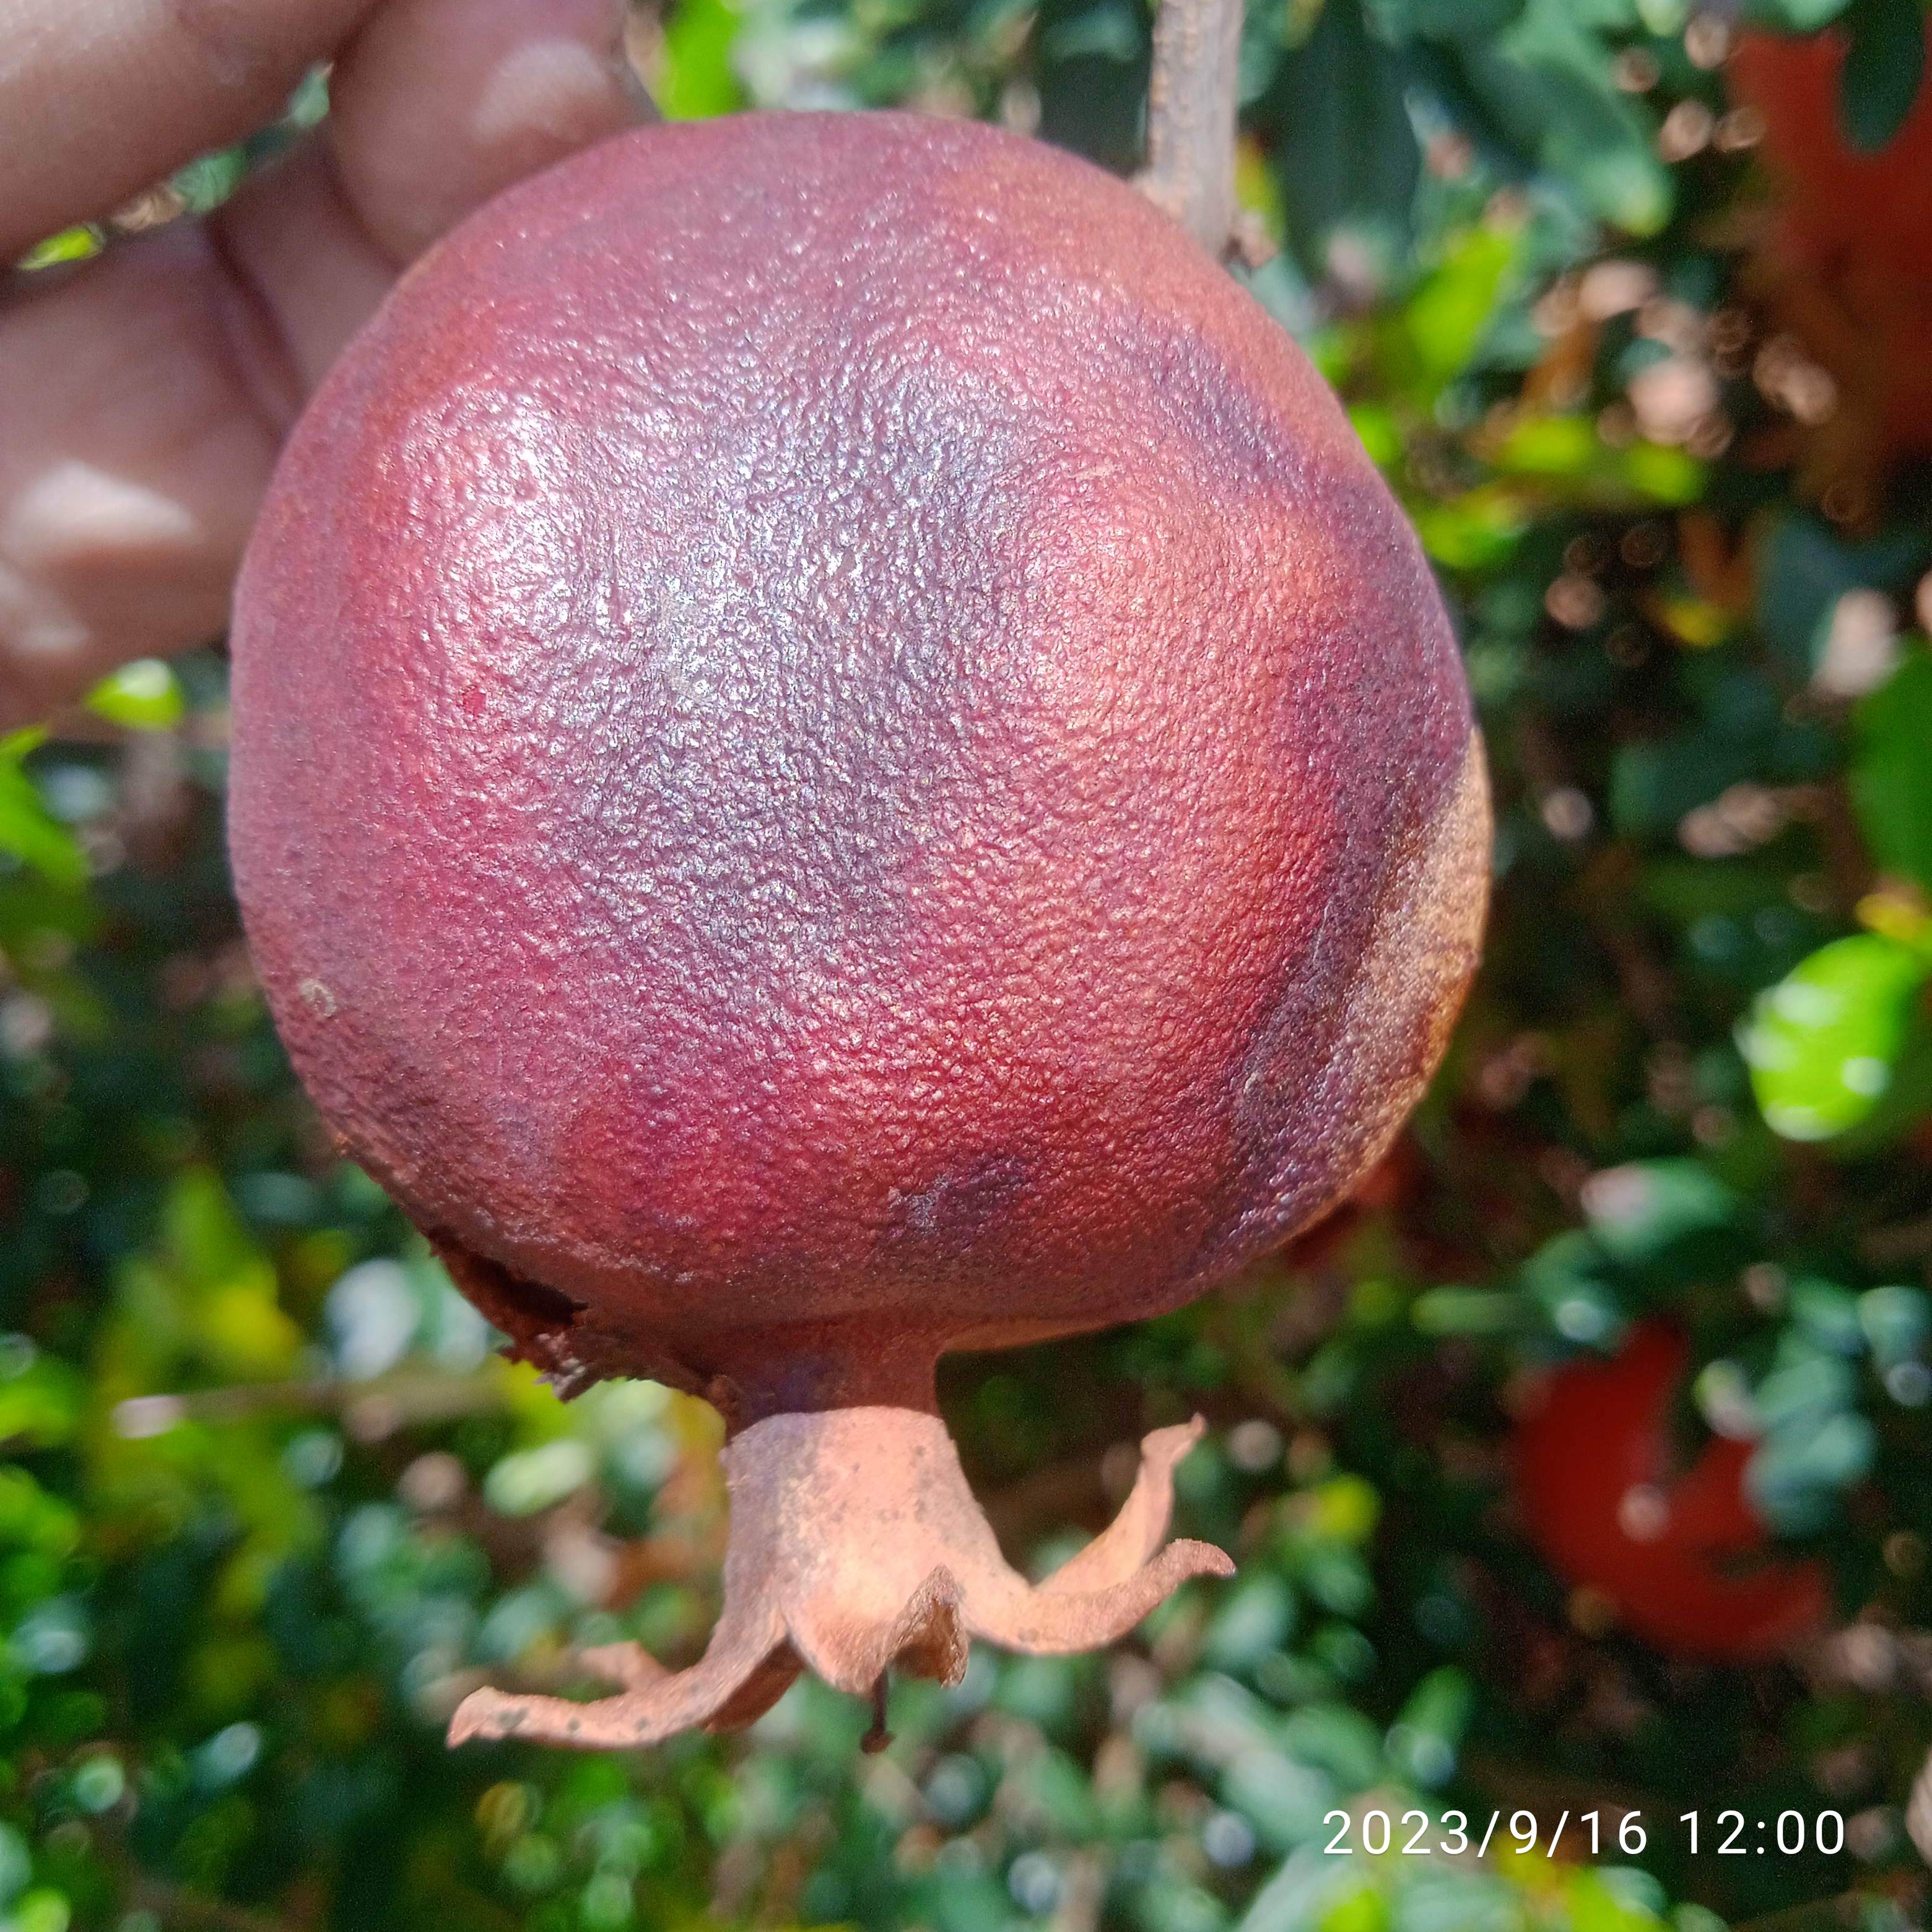
Label: Alternaria